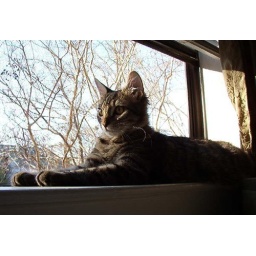
He looks like one of those library lion statues. You know... in front of libraries.